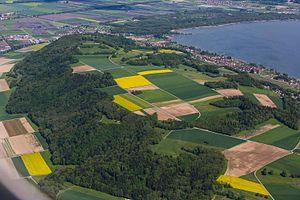
Colline du Mont Vully, à côté de Morat
Le mont Vully est une colline au nord du lac de Morat située dans le canton de Fribourg. Il culmine à 651 m d’altitude. Le Vully est surtout connu pour son panorama unique sur les Alpes, le Jura et les trois lacs qui l’entourent ainsi que son vignoble.
Le Mont Vully est un site archéologique situé sur le territoire de la commune homonyme, dans le canton de Fribourg, en Suisse. Principalement associées à un oppidum du Second Age du Fer, les traces d’activités humaines y sont néanmoins attestées jusqu’à une époque remontant au Mésolithique.